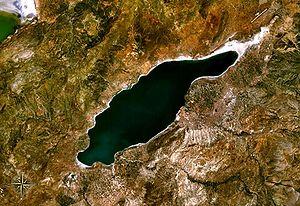
Le lac de Burdur est un grand lac salé endoréique à la limite des provinces de Burdur et d'Isparta. La ville de Burdur est sur sa rive méridionale, et la ville d'Isparta est à moins de 20 km à l'est du lac. Il est alimenté par plusieurs rivières dont l'Eren Çayı à l'ouest et la Çukuhamam Deresi, Çerçin Deresi et un canal de drainage à l'est. C'est l'un des lacs les plus profonds de Turquie.